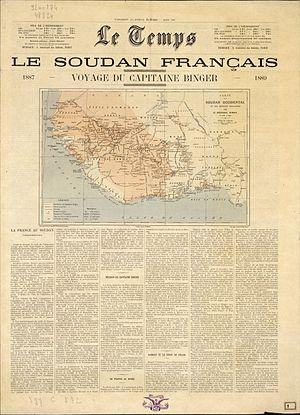
Louis-Gustave Binger, né le 14 octobre 1856 à Strasbourg et mort le 10 novembre 1936 à L'Isle-Adam, est un officier, explorateur de l’Afrique de l'Ouest et administrateur colonial français.
Le Temps est un quotidien français publié à Paris du 25 avril 1861 au 29 novembre 1942.
Le Soudan français est le nom porté par la colonie française érigée sur le territoire de l'actuel Mali entre 1890 et 1899, puis de 1921 à 1958.